Upper Kirby

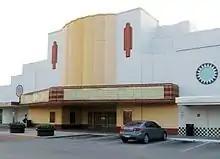
The Alabama Theatre

Katharine Schilcutt of the "Houston Press" said that the founders of the district desired to "forge a connection with the U.K. based solely on sharing the same initials and installing anachronistic red phone booths on random street corners".